History of Austria-Hungary during World War I

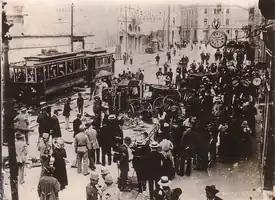
Crowds on the streets in the aftermath of the Anti-Serb riots in Sarajevo, 29 June 1914

On 28 June 1914, Archduke Franz Ferdinand visited Sarajevo, the capital of the Condominium of Bosnia and Herzegovina (which had been annexed by Austria-Hungary in 1908). A group of six assassins (Cvjetko Popović, Gavrilo Princip, Muhamed Mehmedbašić, Nedeljko Čabrinović, Trifko Grabež, Vaso Čubrilović) from the nationalist group Mlada Bosna, supplied by the Black Hand, had gathered on the street where the Archduke's motorcade would pass. Čabrinović threw a grenade at the car, but missed. It injured some people nearby, and Franz Ferdinand's convoy could carry on. The other assassins failed to act as the cars drove past them quickly. About an hour later, when Franz Ferdinand was returning from a visit at the Sarajevo Hospital, the convoy took a wrong turn into a street where Gavrilo Princip by coincidence stood. With a pistol, Princip shot and killed Franz Ferdinand and his wife Sophie. The reaction among the Austrian people was mild, almost indifferent. As historian Z. A. B. Zeman later wrote, "the event almost failed to make any impression whatsoever. On Sunday and Monday [June 28 and 29], the crowds in Vienna listened to music and drank wine, as if nothing had happened."